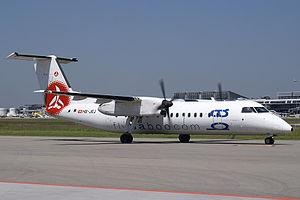
Baboo est une ancienne compagnie aérienne régionale suisse filiale du groupe libanais M1 Group, basée à Genève-Cointrin. En 2011 Baboo est sauvée de la faillite, restructurée et reprise par Darwin Airline.